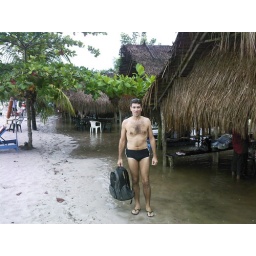
White beach under water